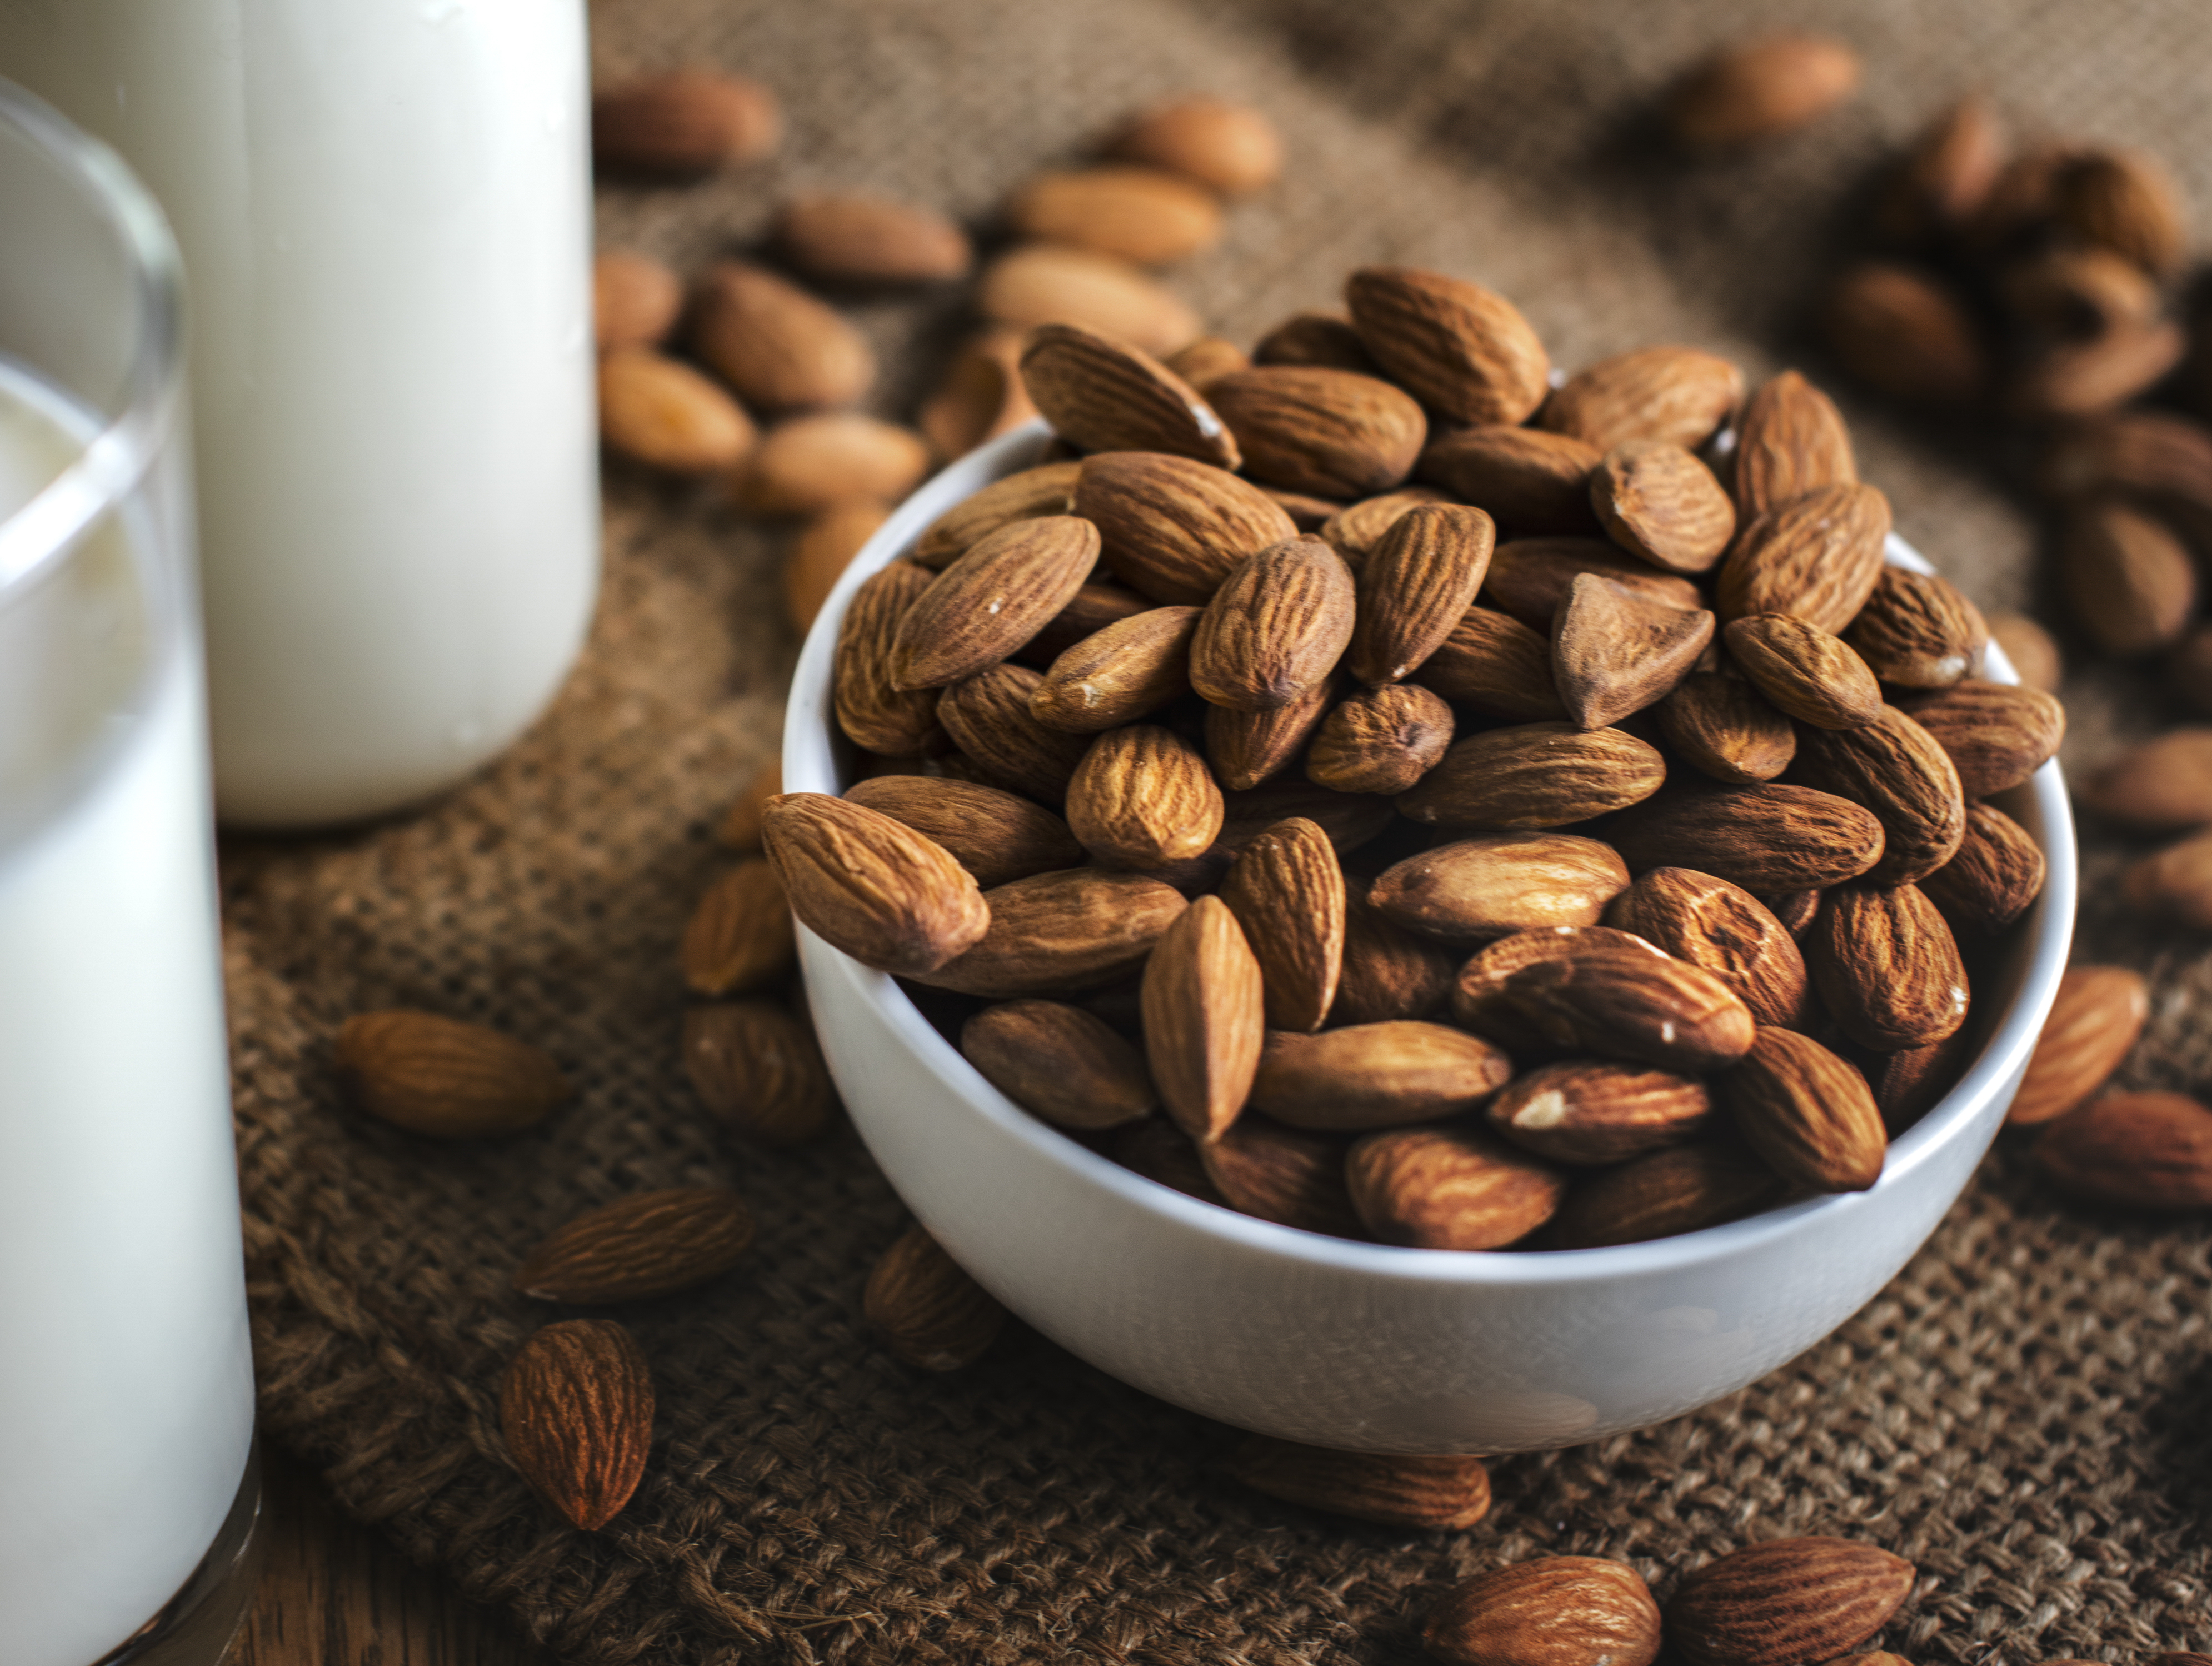
almond, almond milk, bottle, bowl, brown, burlap, closeup, drink, edible, food, food photography, glass, gourmet, healthy, kernel, macro, mediterranean, milk, nut, nutrition, nutritional, nutritious, organic, protein, raw, sack, seed, snack, tasty, unshelled, caffeine, jamaican blue mountain coffee, ingredient, nuts seeds, Java coffee, plant, Single origin coffee, cup, produce, superfood, kona coffee, coffee cup, cuisine, tableware